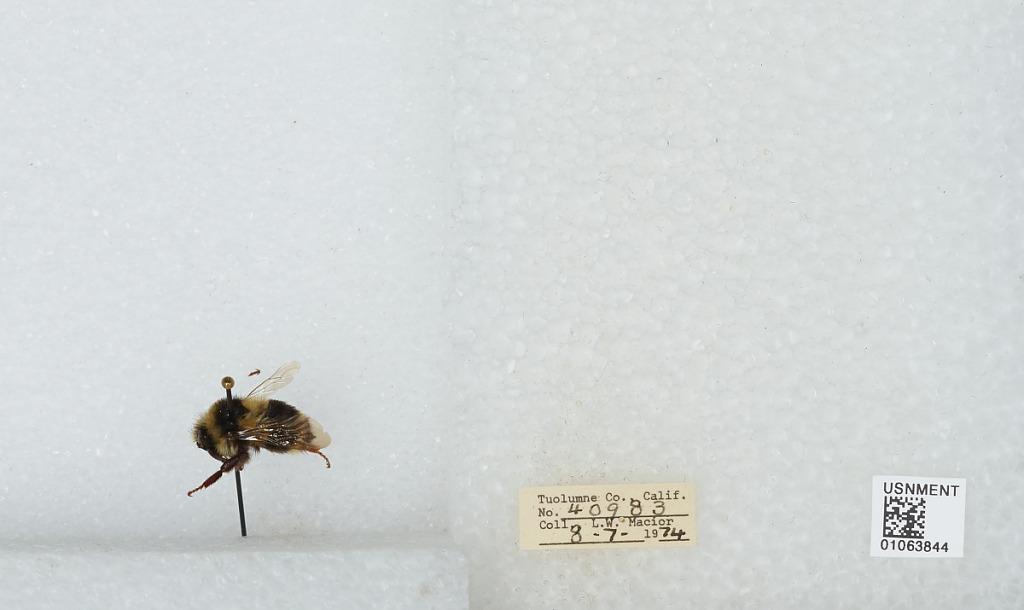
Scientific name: Bombus bifarius nearcticus
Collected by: L. Macior
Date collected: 1974-8-7
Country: United States
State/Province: California
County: Tuolumne
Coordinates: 38.02, -119.93